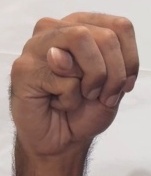
ASL sign: M